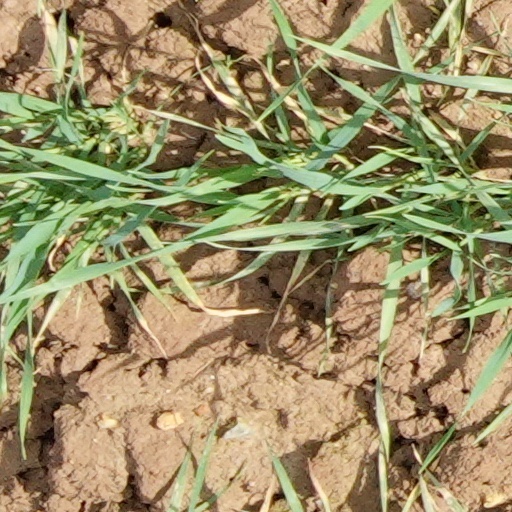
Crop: wheat